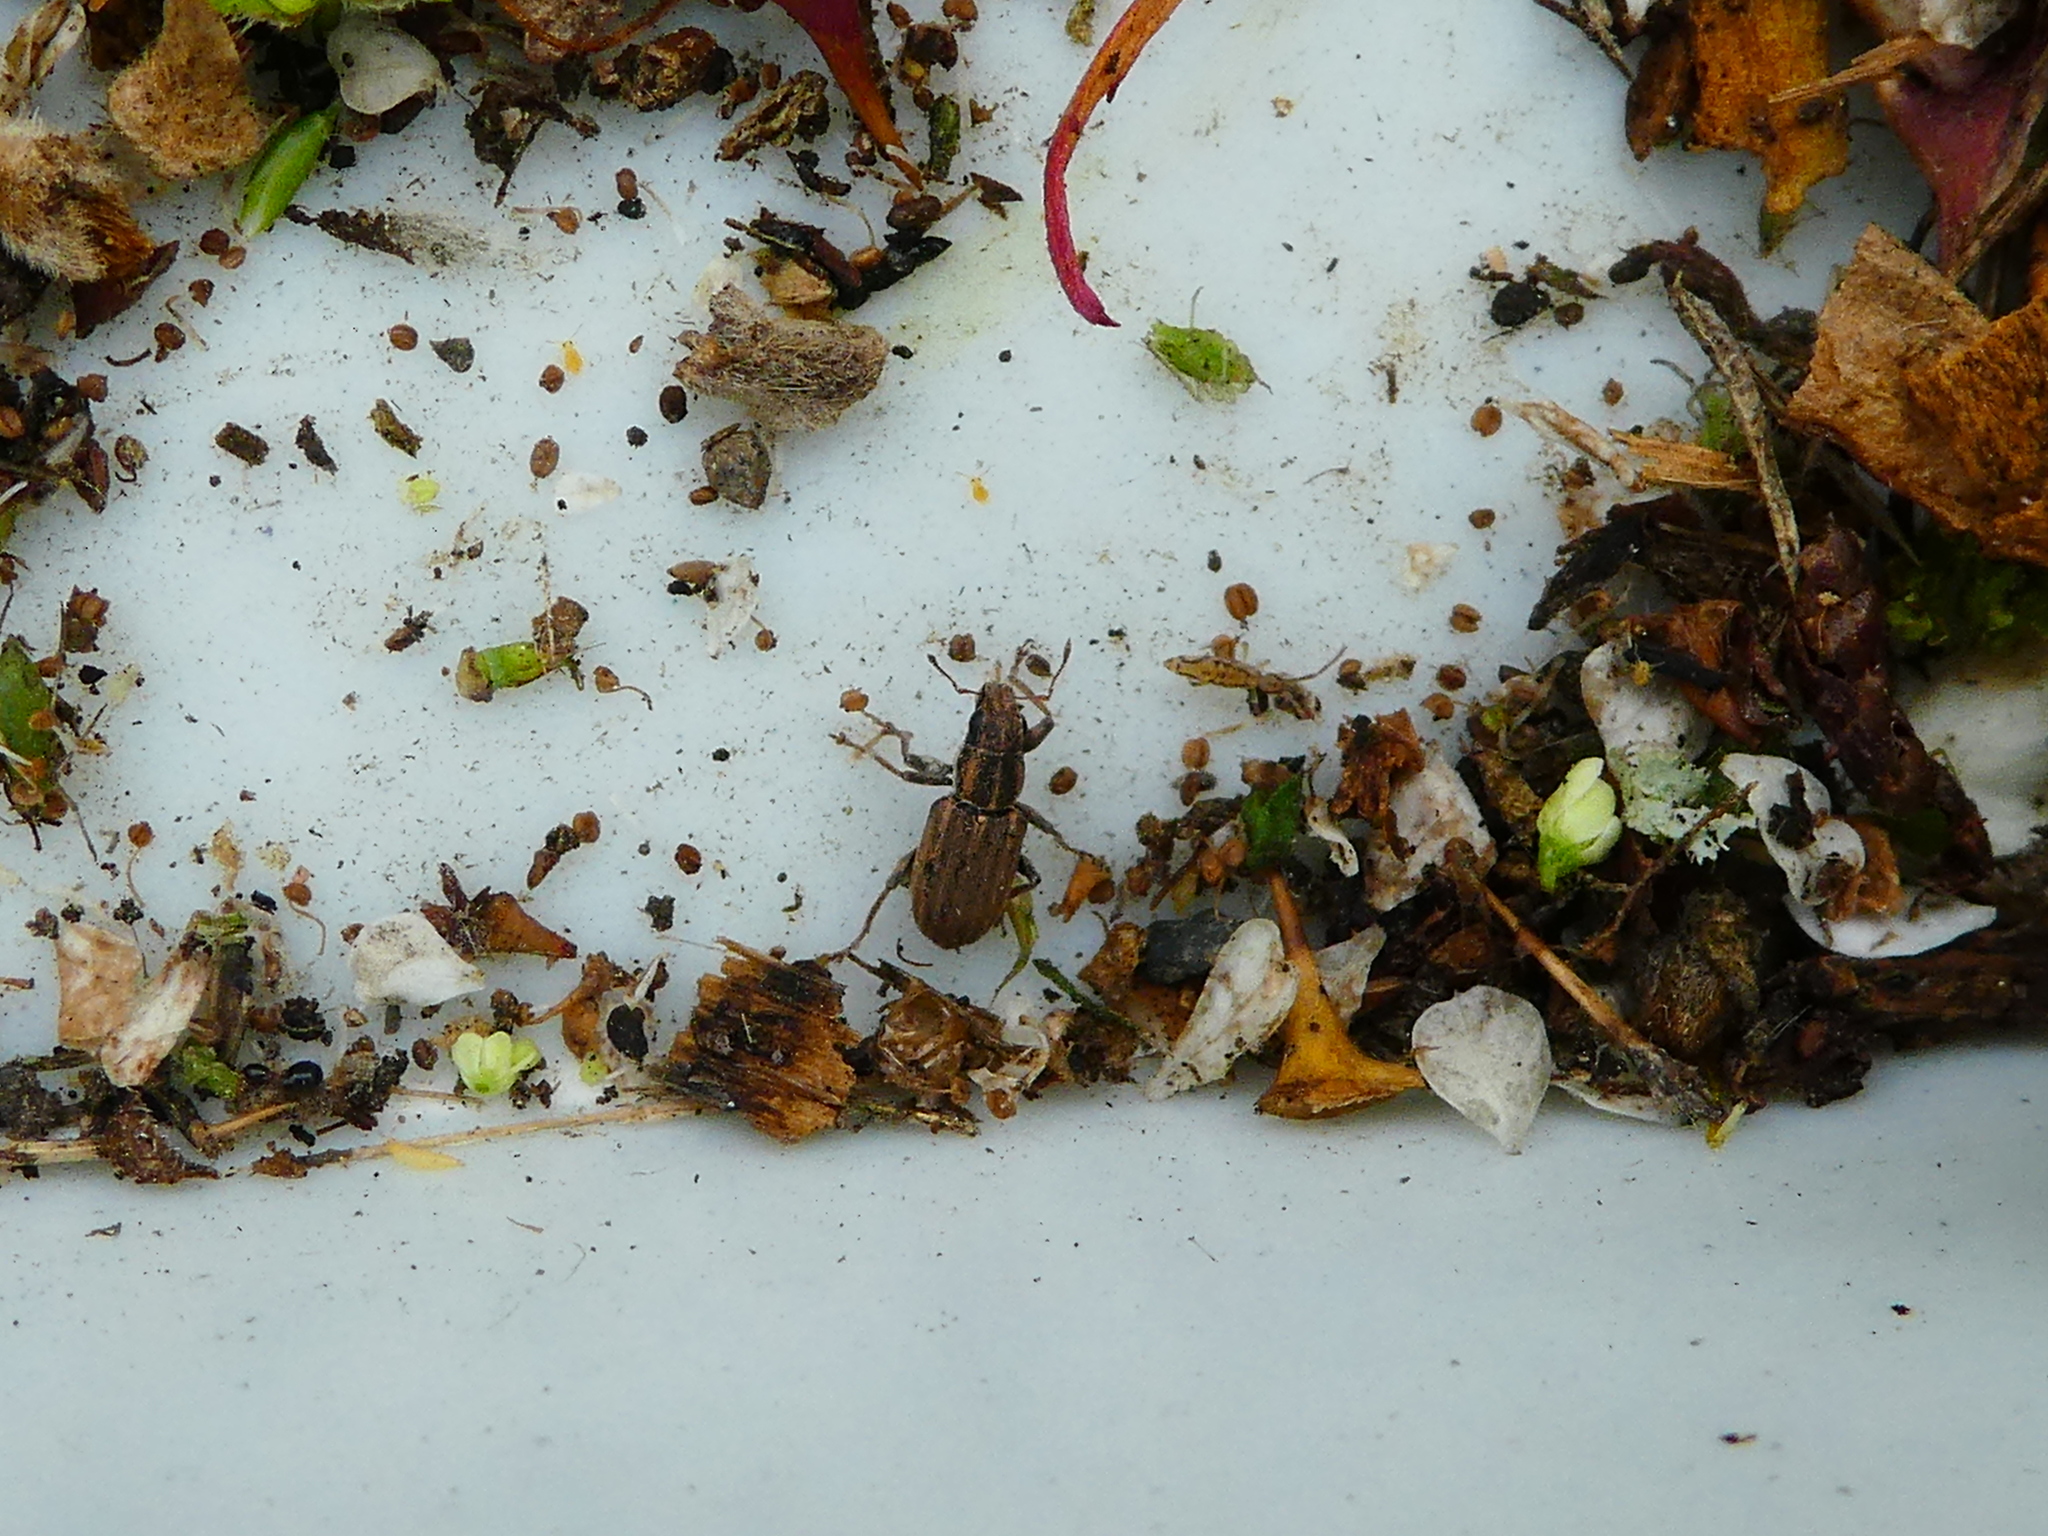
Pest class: pea_leaf_weevil